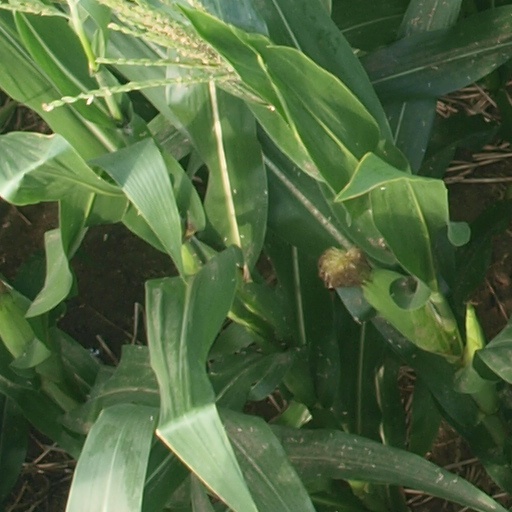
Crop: maize; corn